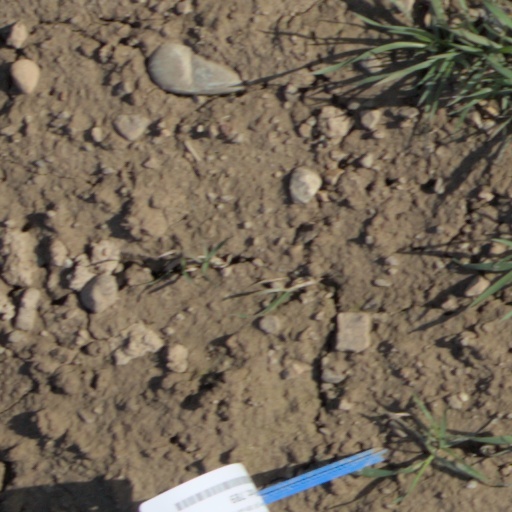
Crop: wheat